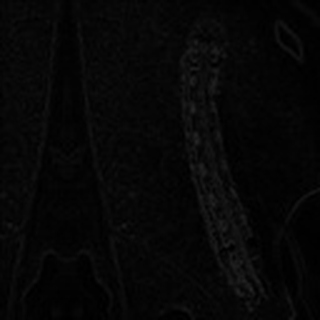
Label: cotton_army_worm